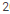
Number: 2